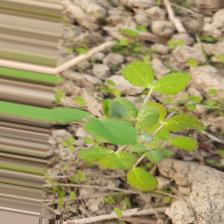
Label: Powdery Mildew